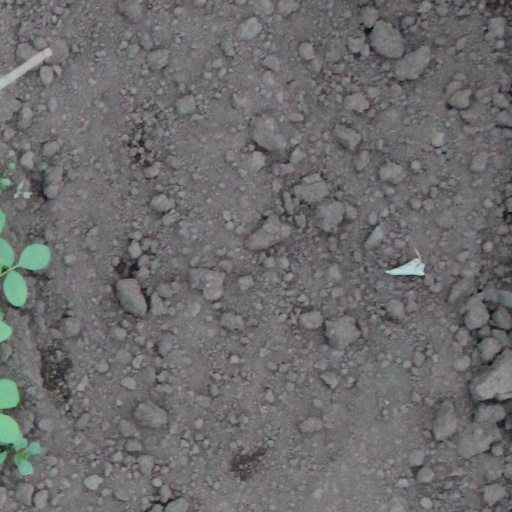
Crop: soybean